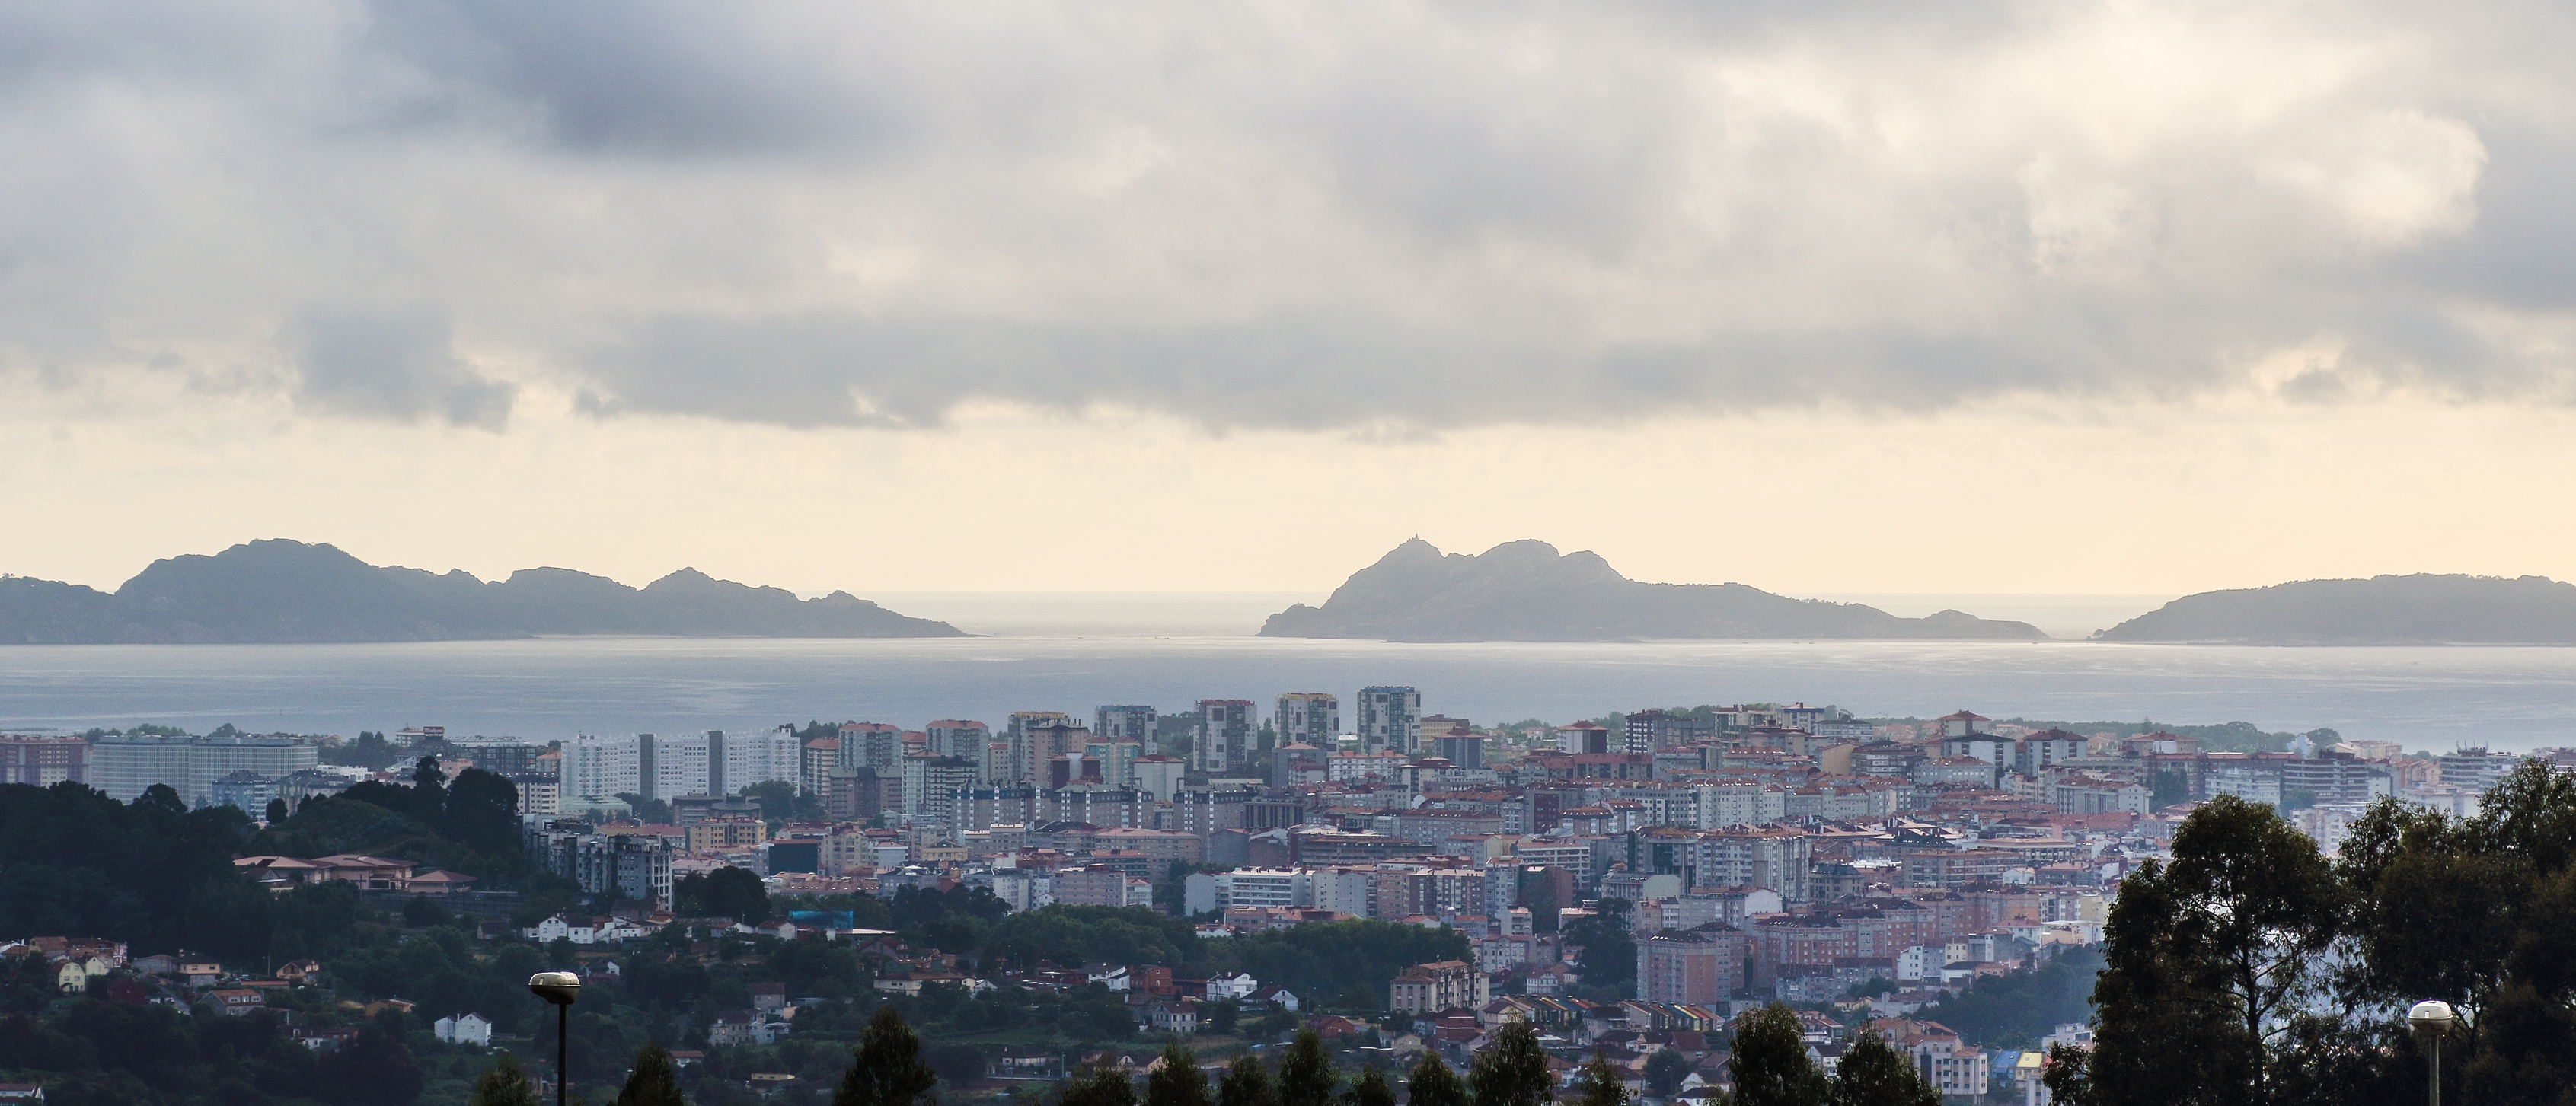
horizon, mountain, cloud, sky, skyline, morning, dawn, city, cityscape, panorama, dusk, evening, weather, haze, spain, galicia, pontevedra, vigo, atlantic ocean, ria de vigo, c es islands, atmospheric phenomenon, human settlement, atmosphere of earth